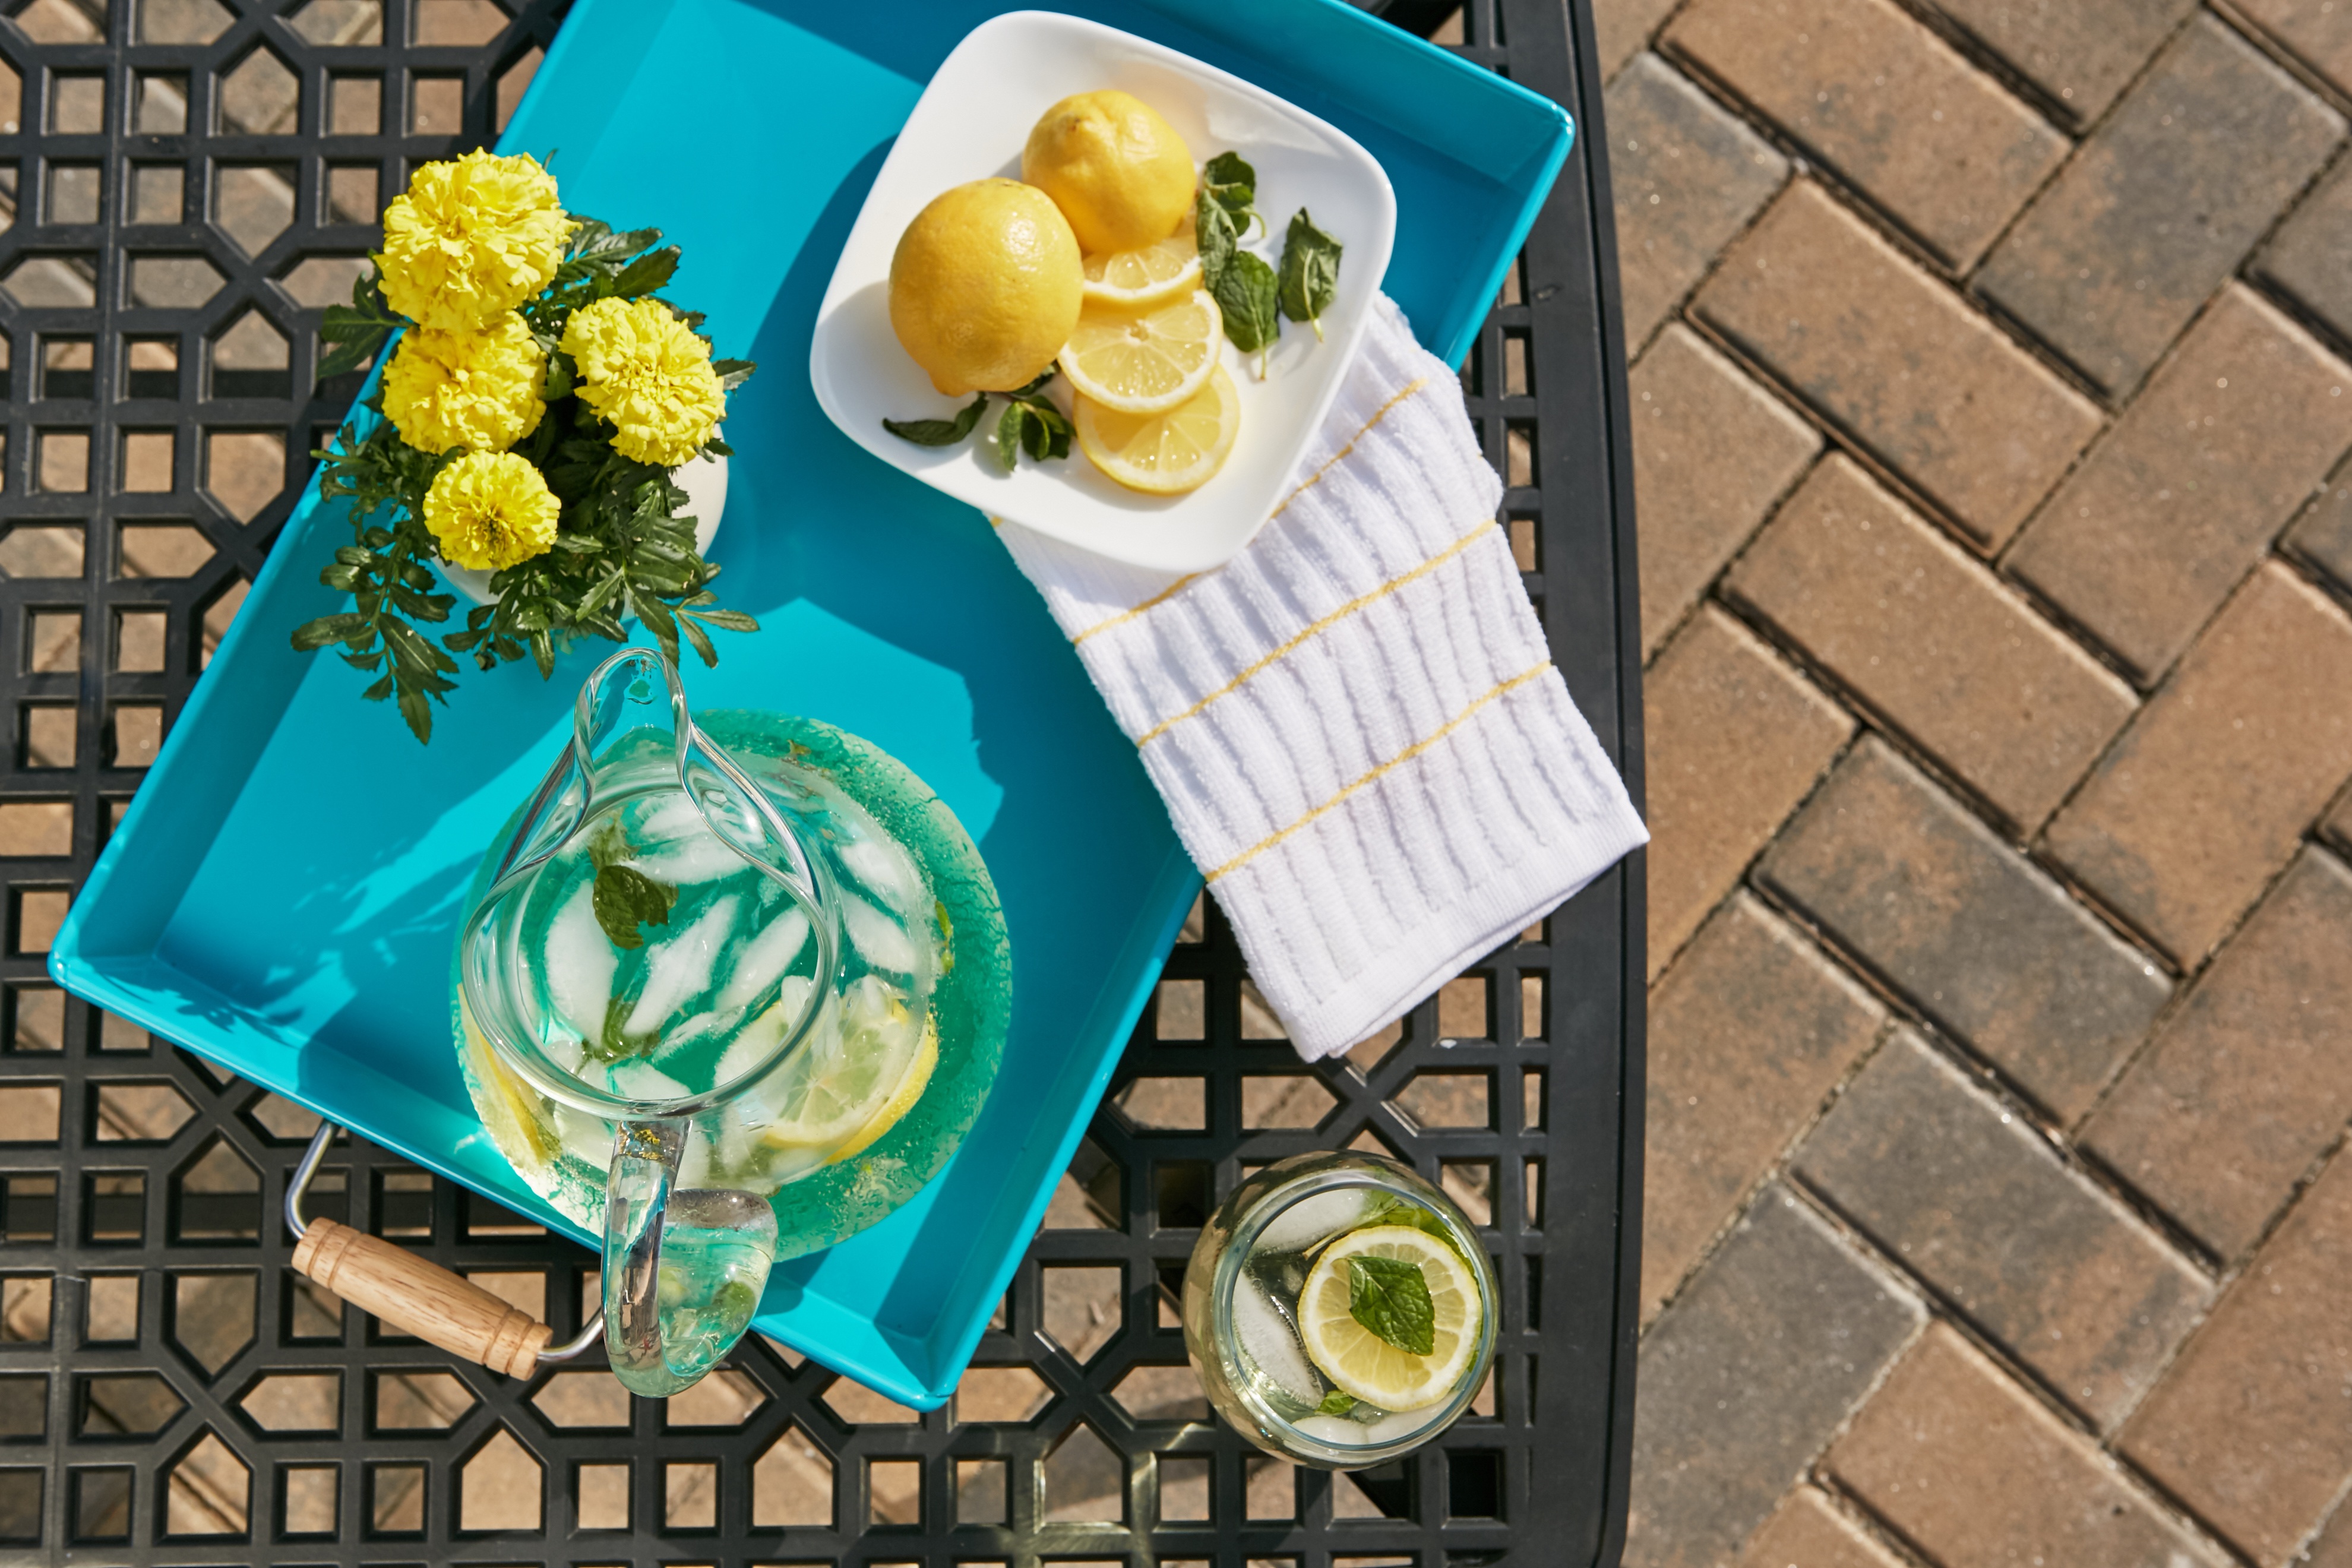
table, water, liquid, fruit, flower, green, color, fresh, drink, blue, yellow, healthy, tray, lemon, flowers, cool, refreshment